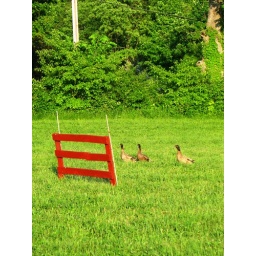
Columbia Land Conservancy annual barbecue.Duck herding! The best thing I've ever watched while sitting in the grass drinking beer.